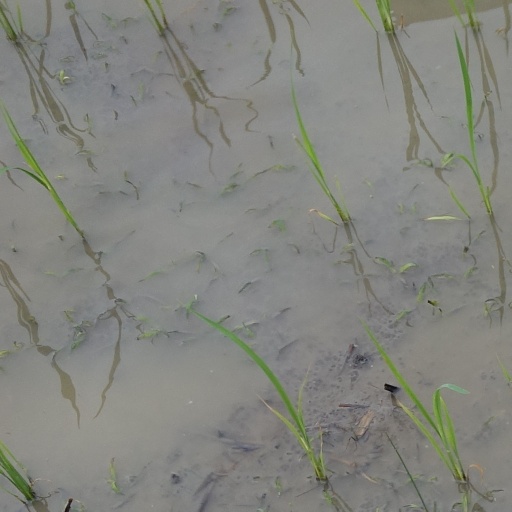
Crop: rice